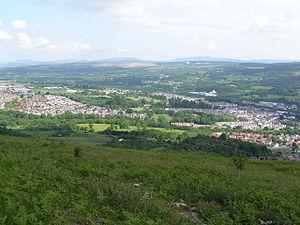
Aberdare est une ville du pays de Galles située au sud-ouest de Merthyr Tydfil, dans le county borough du Rhondda Cynon Taf. Elle comptait 31 619 habitants en 1991. C'est un centre industriel et une destination touristique.